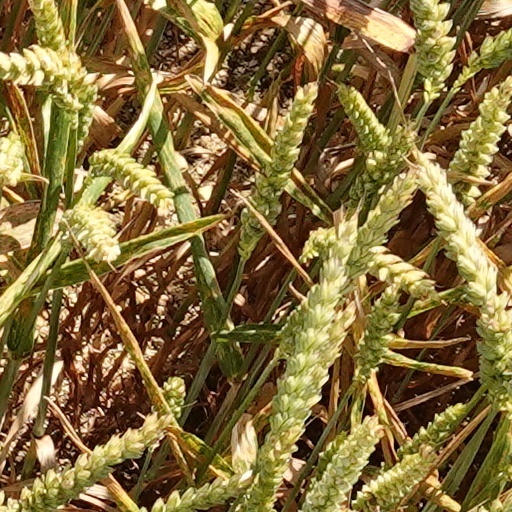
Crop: wheat